Never Say Never Again

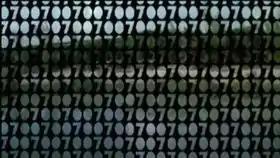
The outlines of row upon row of "007 007 007 007 007" fill the screen. A view of countryside, heavily obstructed can be seen in through the gaps.

Many of the elements of the Eon-produced Bond films were not present in "Never Say Never Again" for legal reasons. These included the gun barrel sequence, where a screen full of 007 symbols appeared instead, and similarly there was no "James Bond Theme" to use, although no effort was made to supply another tune. A pre-credits sequence was filmed but not used; instead, the film opens with the credits running over the top of the sequence of Bond on a training mission.